North Atlantic Aerosols and Marine Ecosystems Study

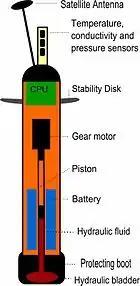

Ship-based instruments measured gases, particles, and volatile organic compounds above the ocean surface. Water samples were also collected to describe the plankton community composition, rates of productivity and respiration, and physiologic stress.